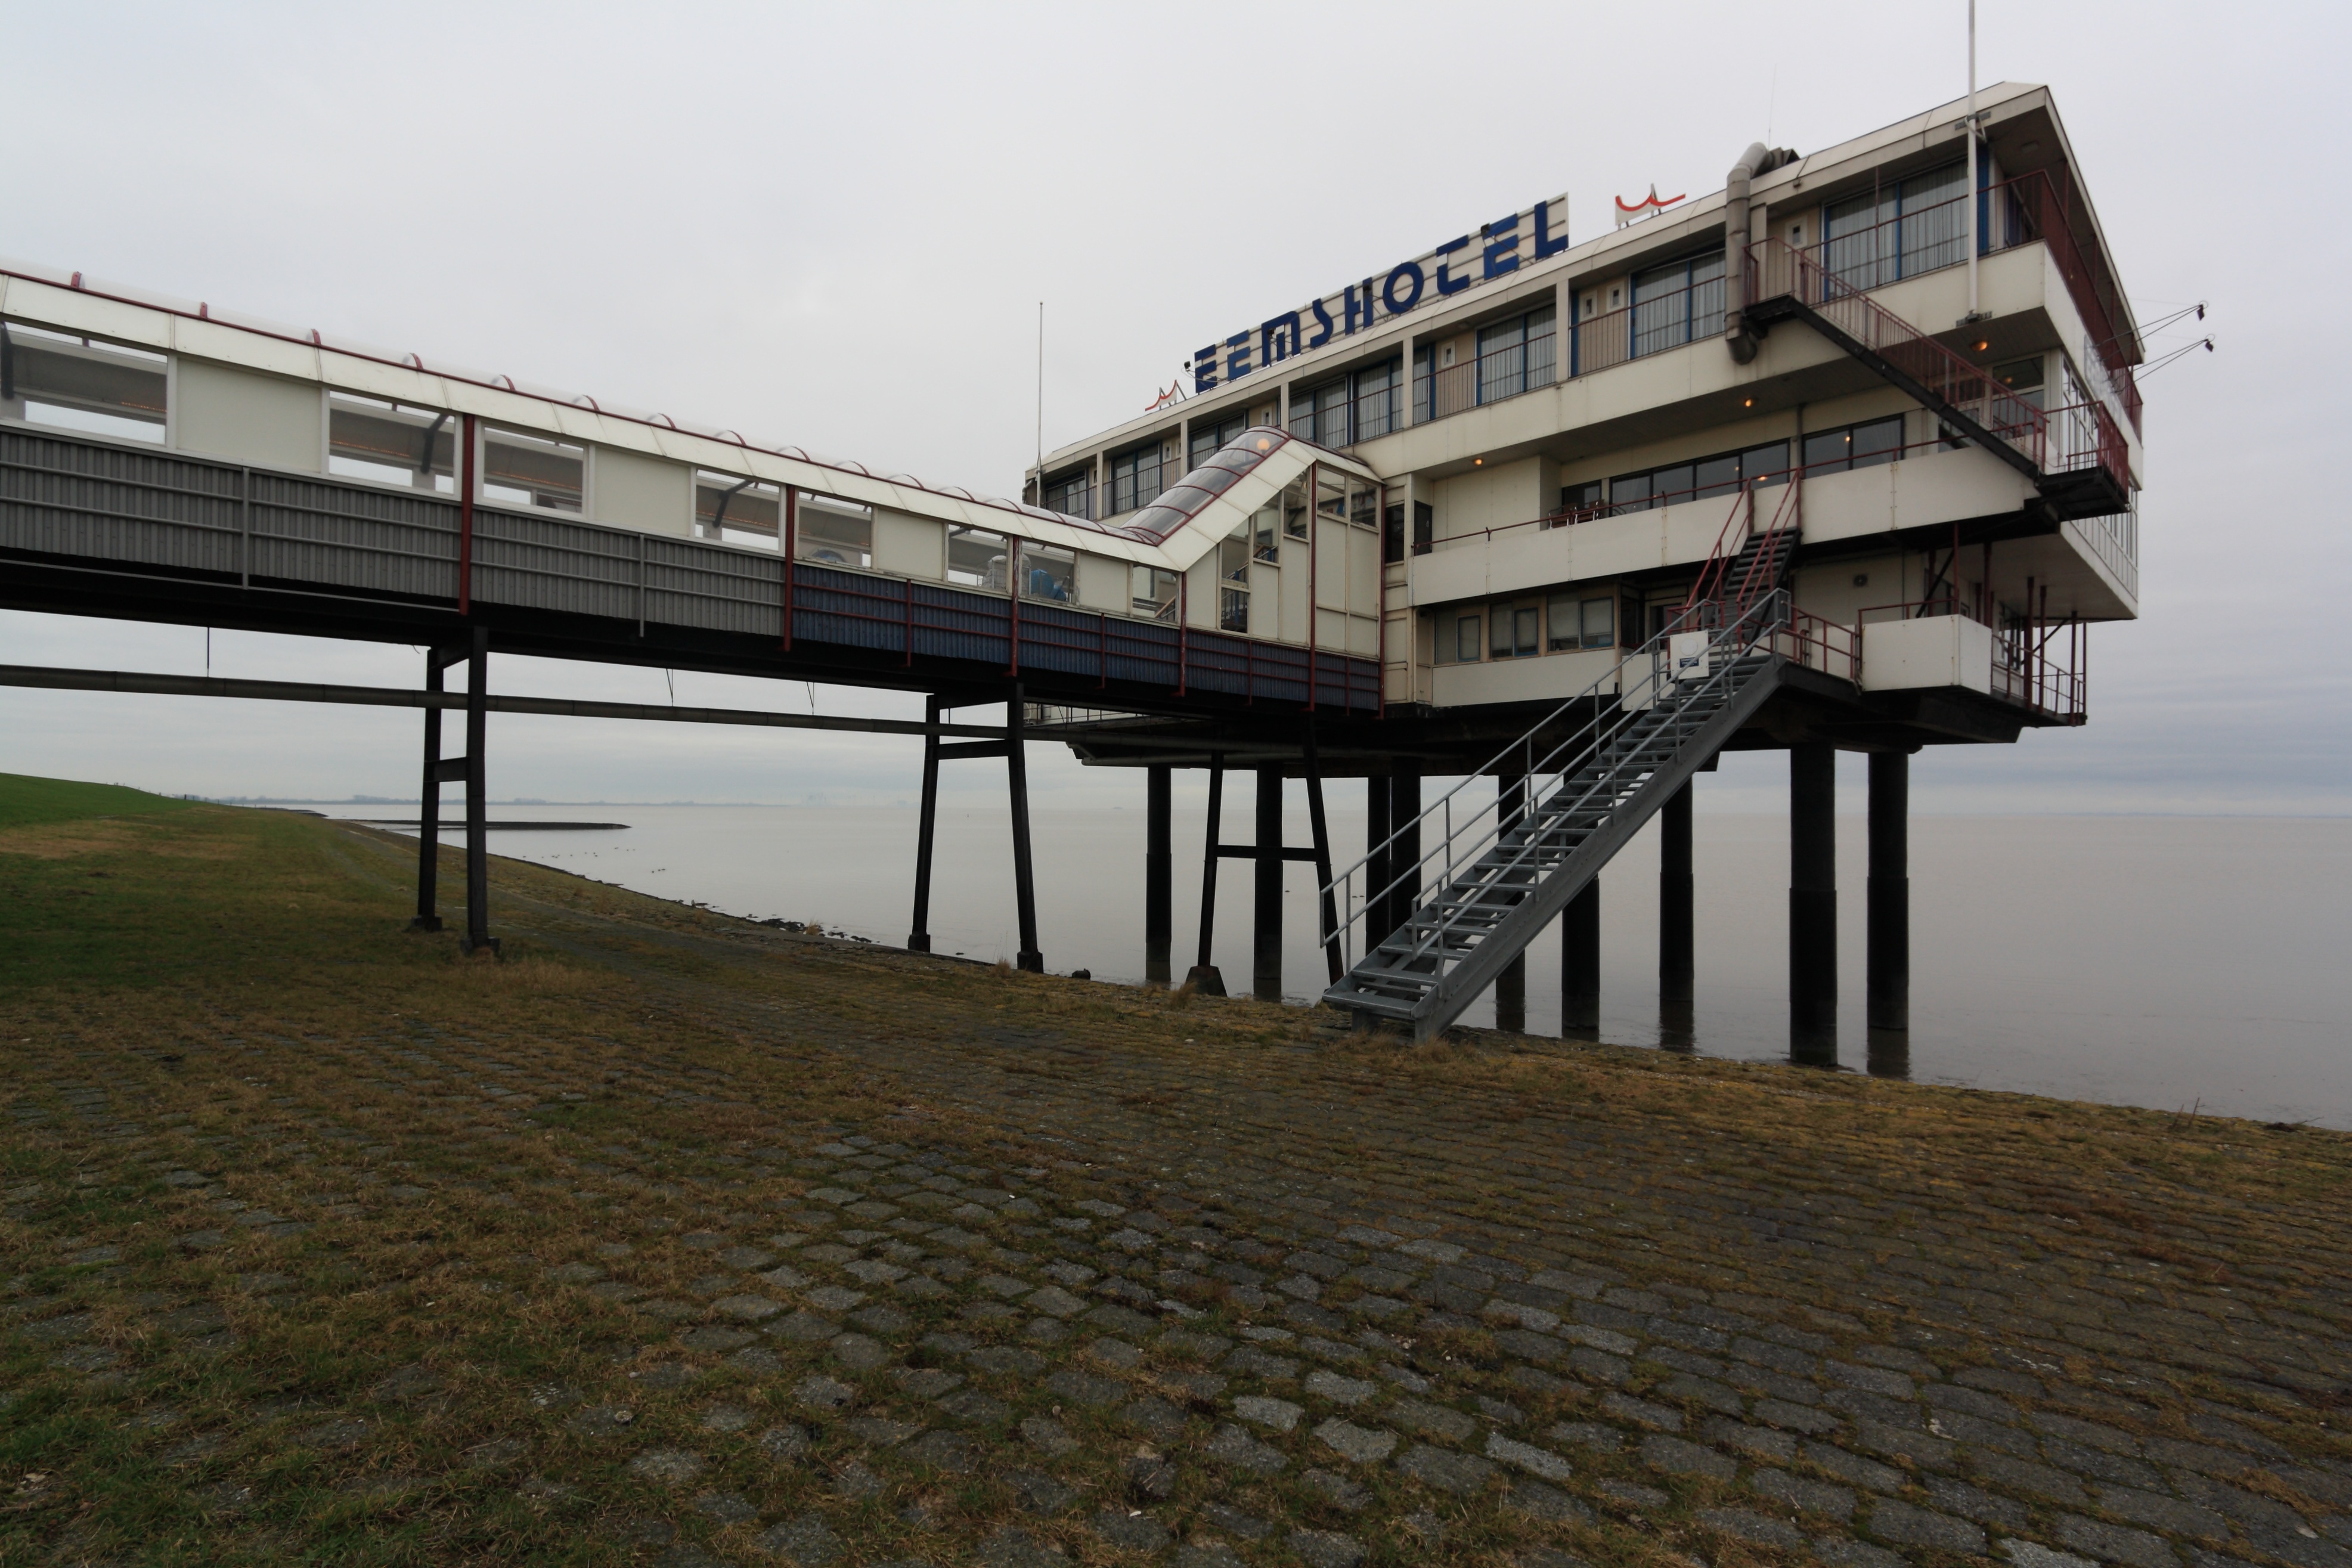
water, sky, boardwalk, bridge, building, pier, holland, netherlands, cool image, hotel, cool photo, groningen, delfzijl, girder bridge, fixed link